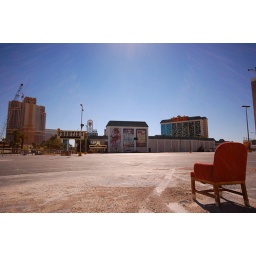
A lone red chair in the deserted Frontier Parking lot.